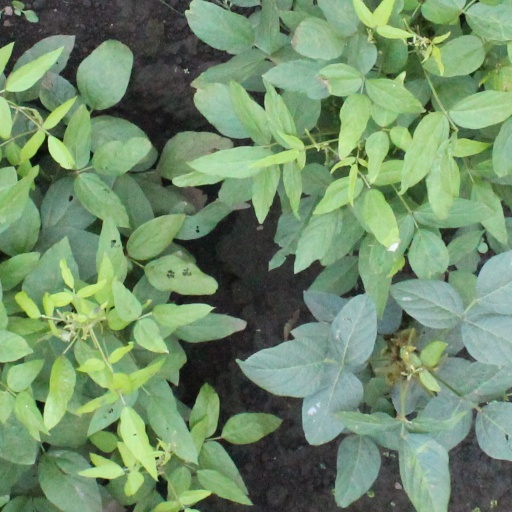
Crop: soybean